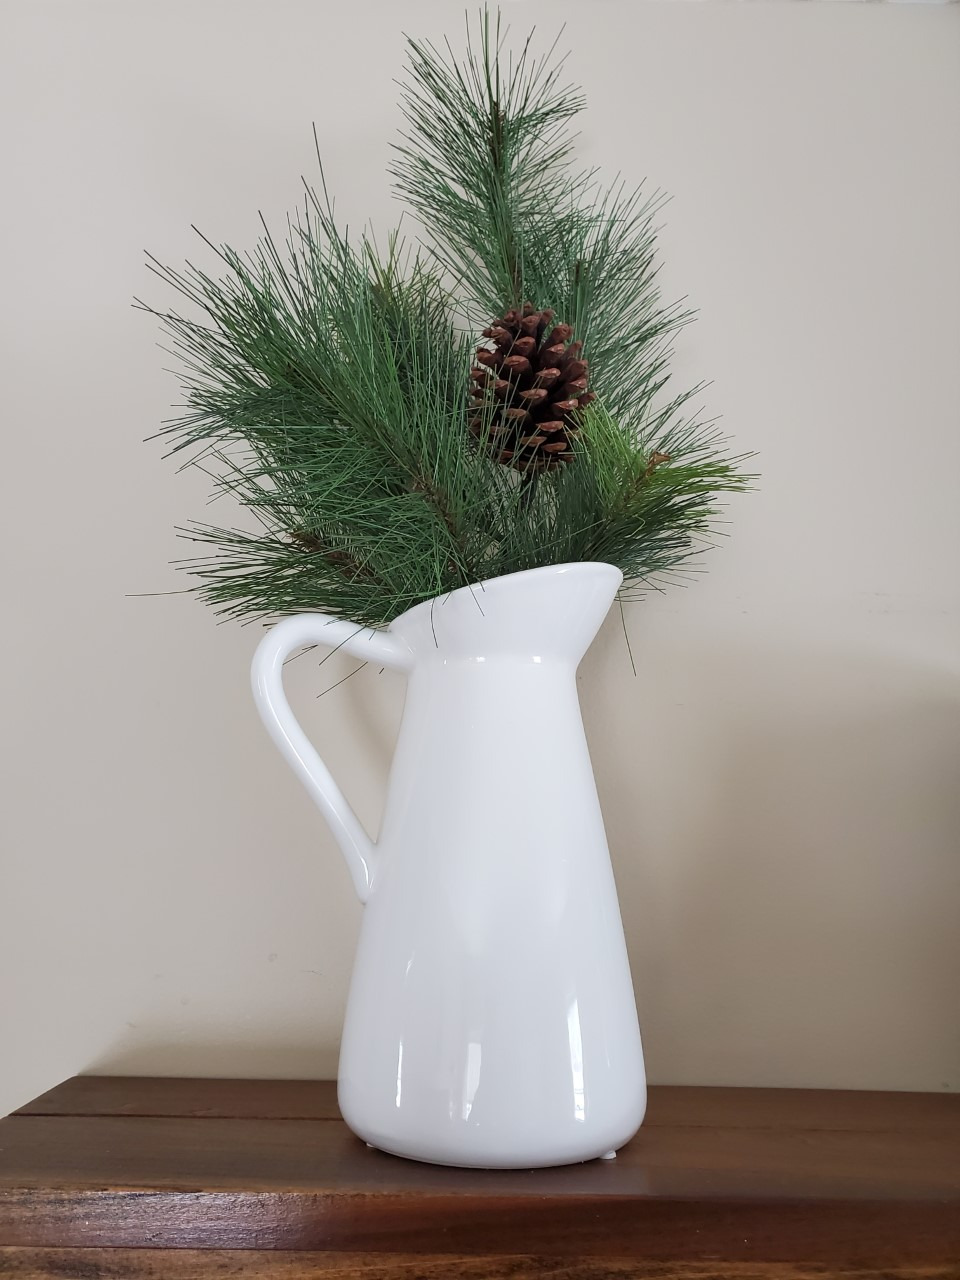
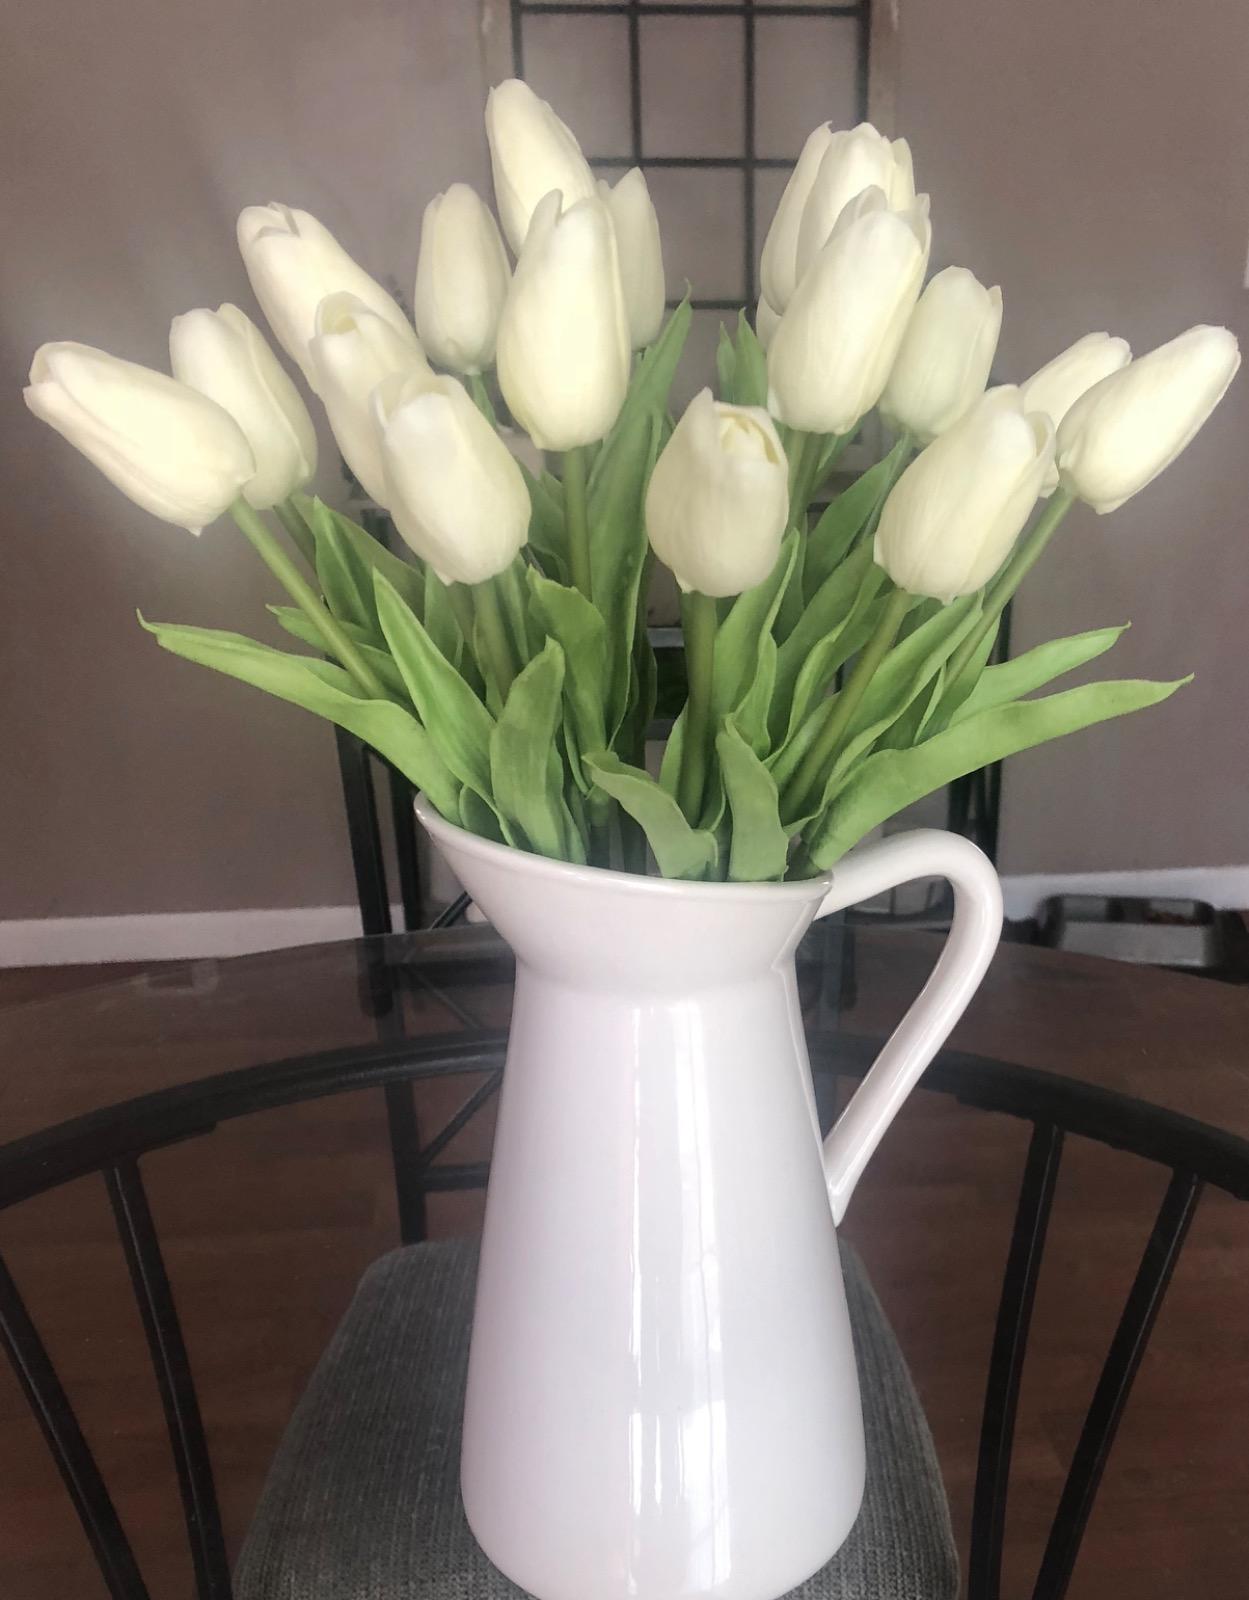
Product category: vase
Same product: yes